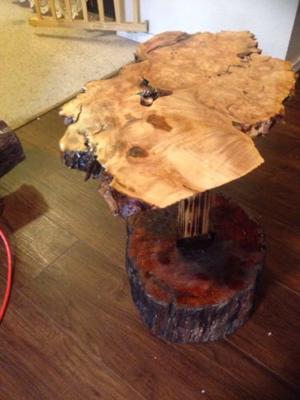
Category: table